Tecnam

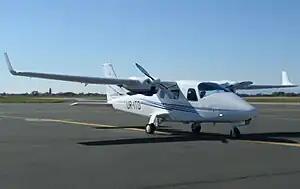
Tecnam P2006T

In the early 2000s, Tecnam introduced the P2002 Sierra, a two-seat, low-wing aircraft developed for recreational flying and pilot training. By 2005, one particular aircraft, the Tecnam P2002 Sierra, had risen to prominence in Tecnam's line-up, the company having dedicated around 70 percent of its total aircraft production capacity to manufacturing the Sierra alone.